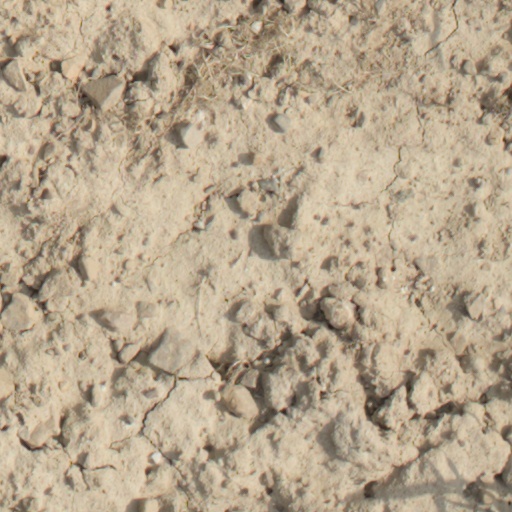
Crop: wheat